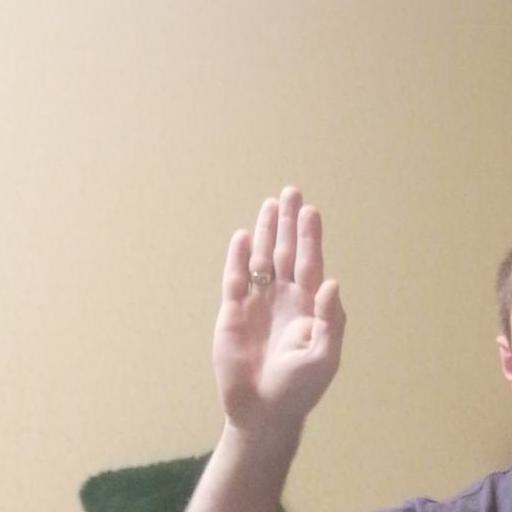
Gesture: stop